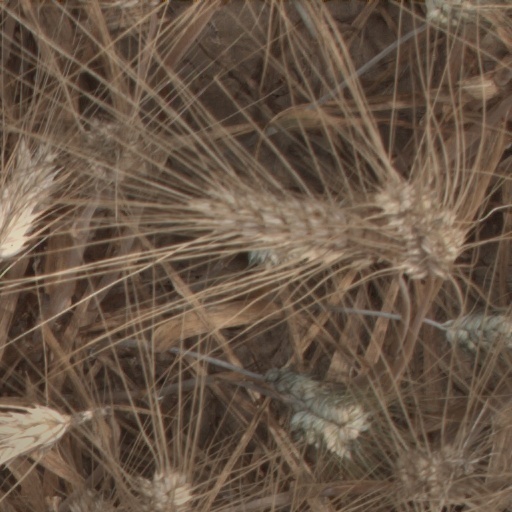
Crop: wheat